Hamilton, Ohio

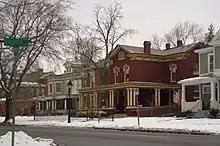
Dayton–Campbell Historic District, 2010

Geographic and geological evidence shows that floods have occurred throughout the valley since prehistoric times. Since European-American settlement, diaries, anecdotes, folk tales, letters, and official records have provided documentation of relatively common severe floods in 1814, 1828, 1832, 1847, 1866, 1883, 1897, 1898, and 1907.